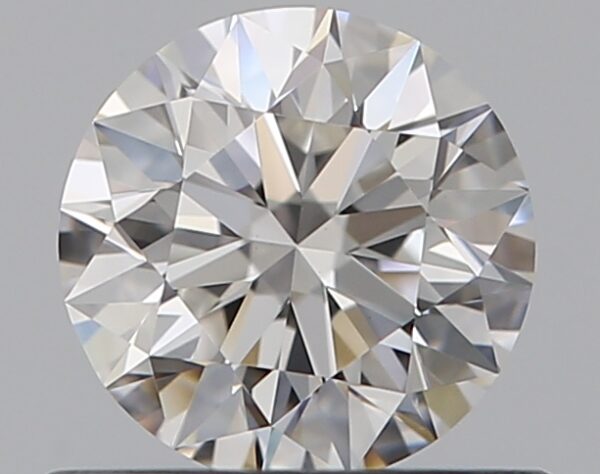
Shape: round
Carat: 0.5
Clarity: VVS2
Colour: F
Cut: EX
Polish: EX
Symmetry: EX
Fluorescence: M
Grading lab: GIA
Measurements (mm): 5.06 x 5.09 x 3.18